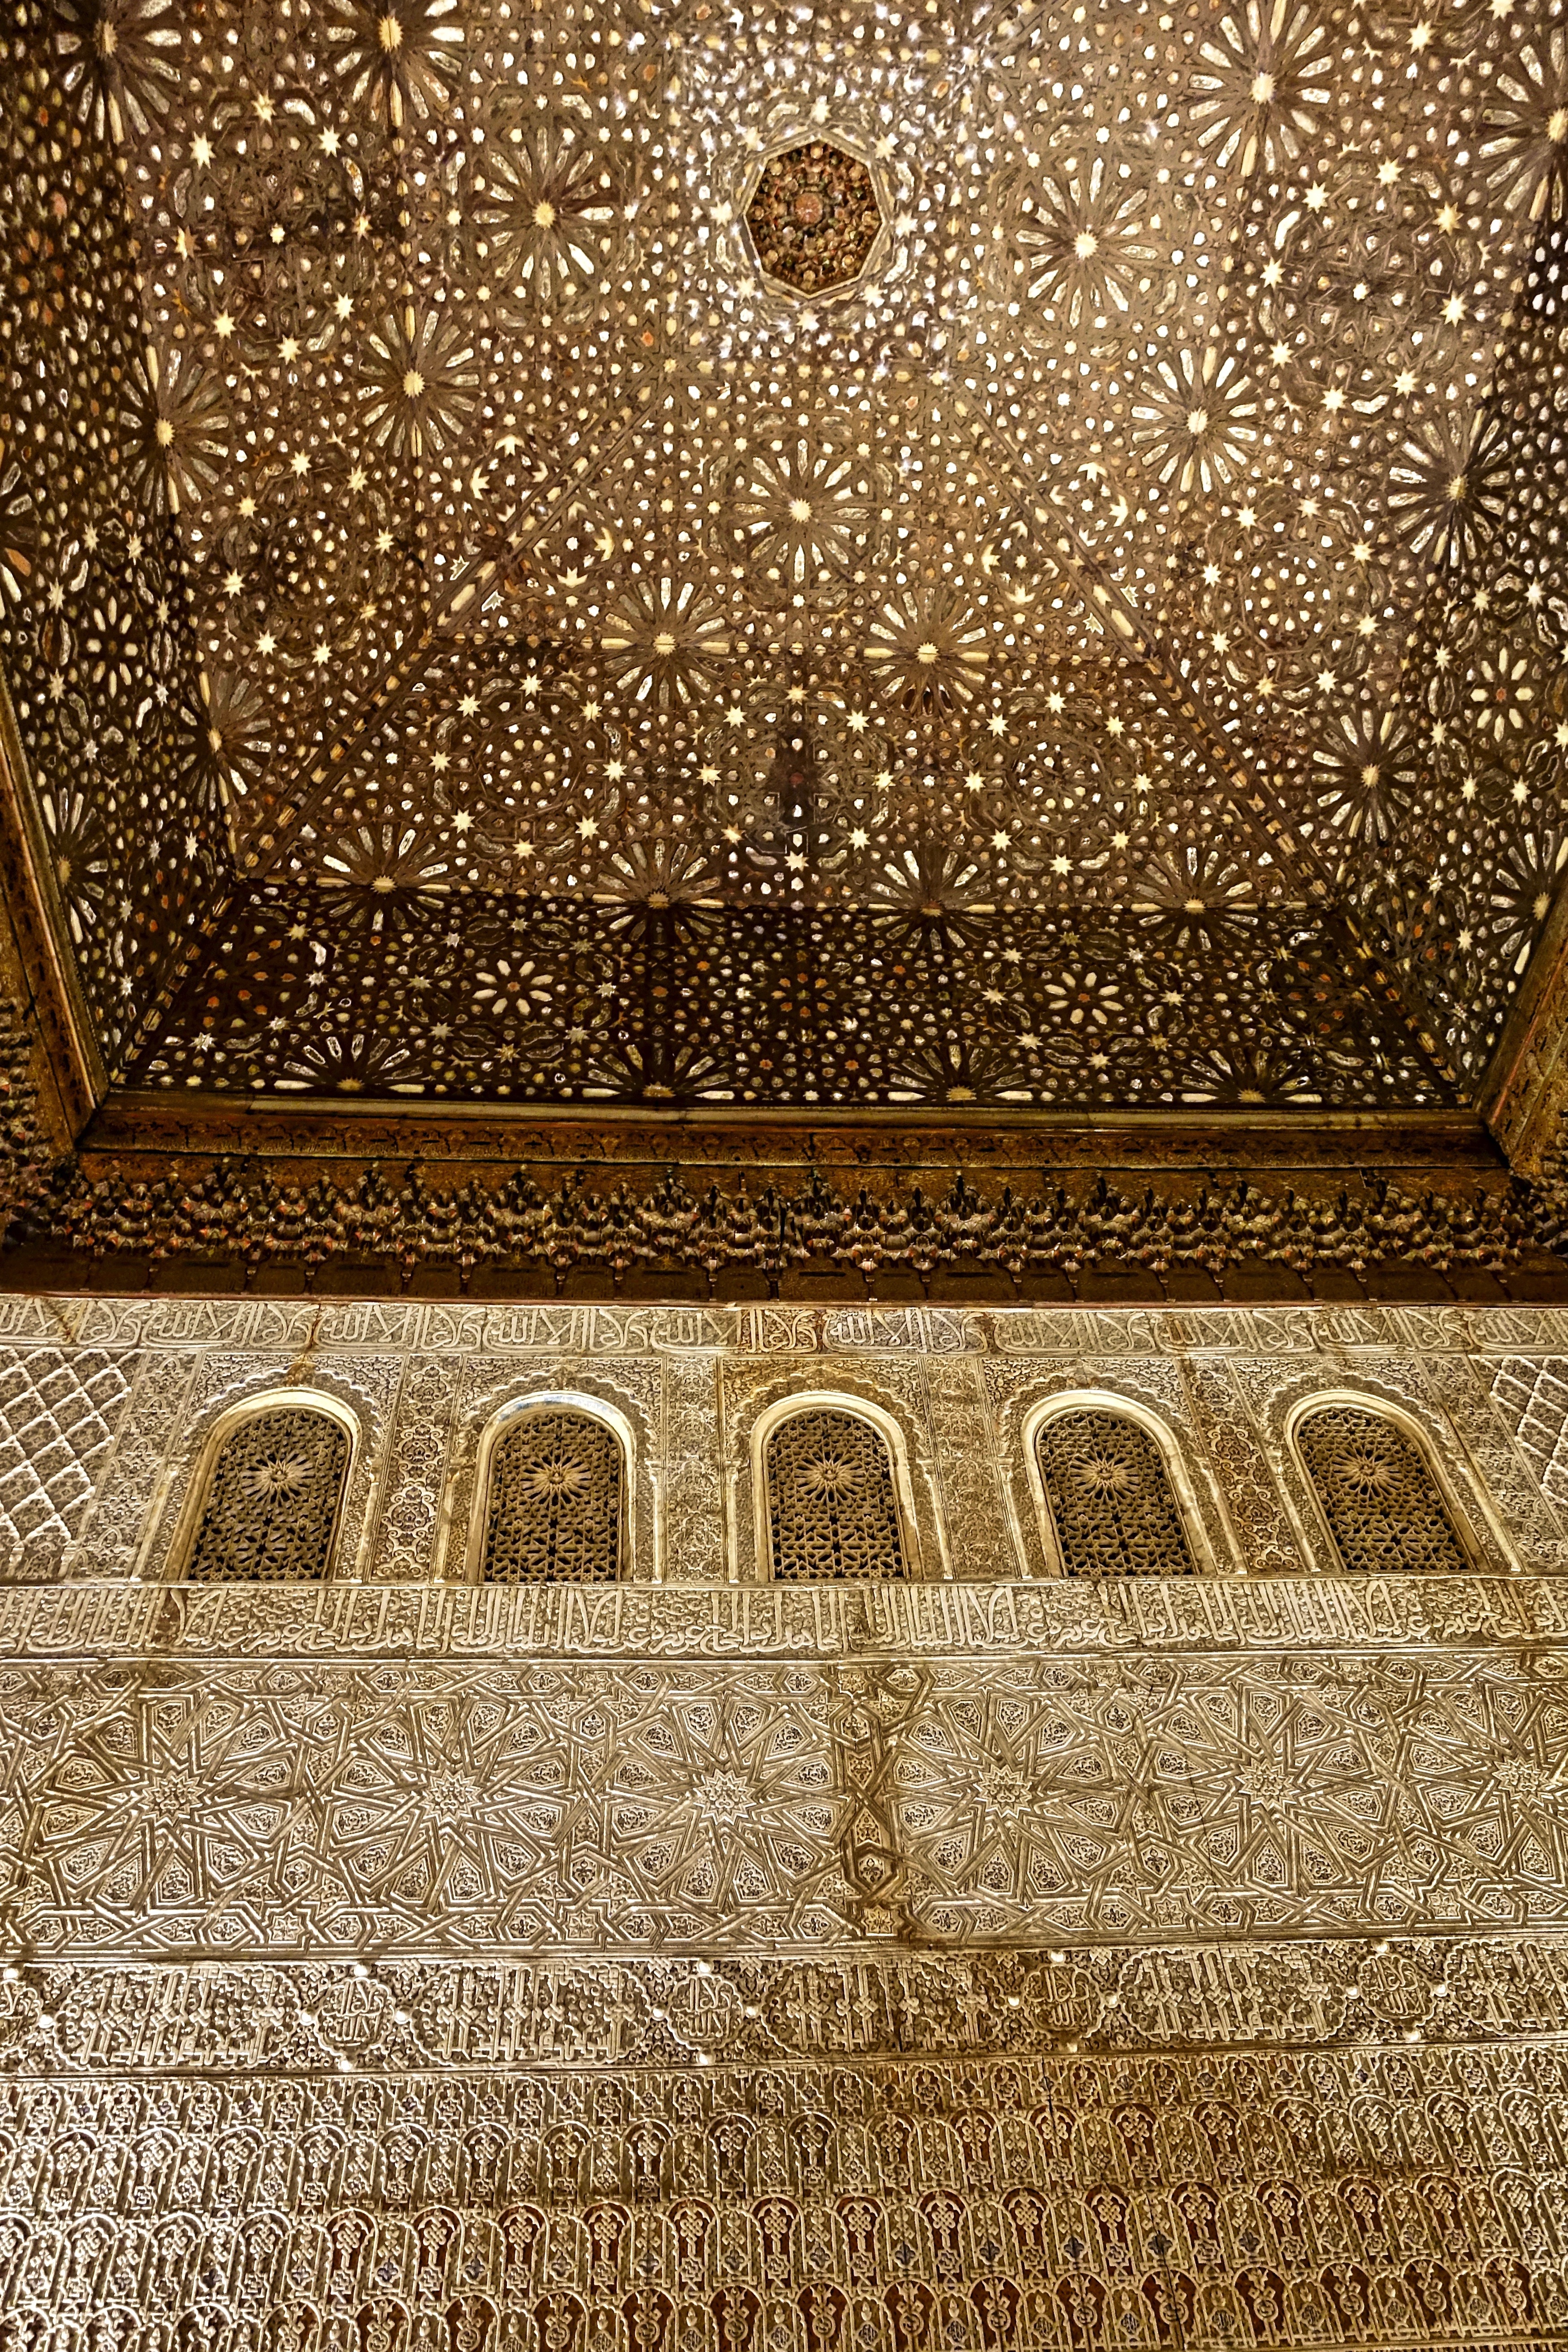
wood, texture, floor, interior, wall, decoration, pattern, spanish, delicate, alhambra, flooring, arabesque, ancient history